BMW B48

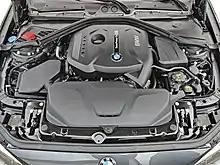
BD

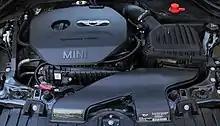
B48 in a 2014 MINI Cooper S

The BMW B48 is a turbocharged inline-four petrol engine which replaced the BMW N20 and has been in production since 2014. It was first used in the F56 Mini Hatch and has been used in BMW applications since 2015.